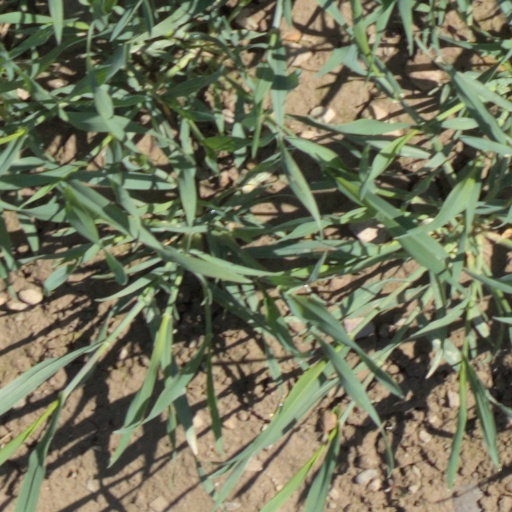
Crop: wheat